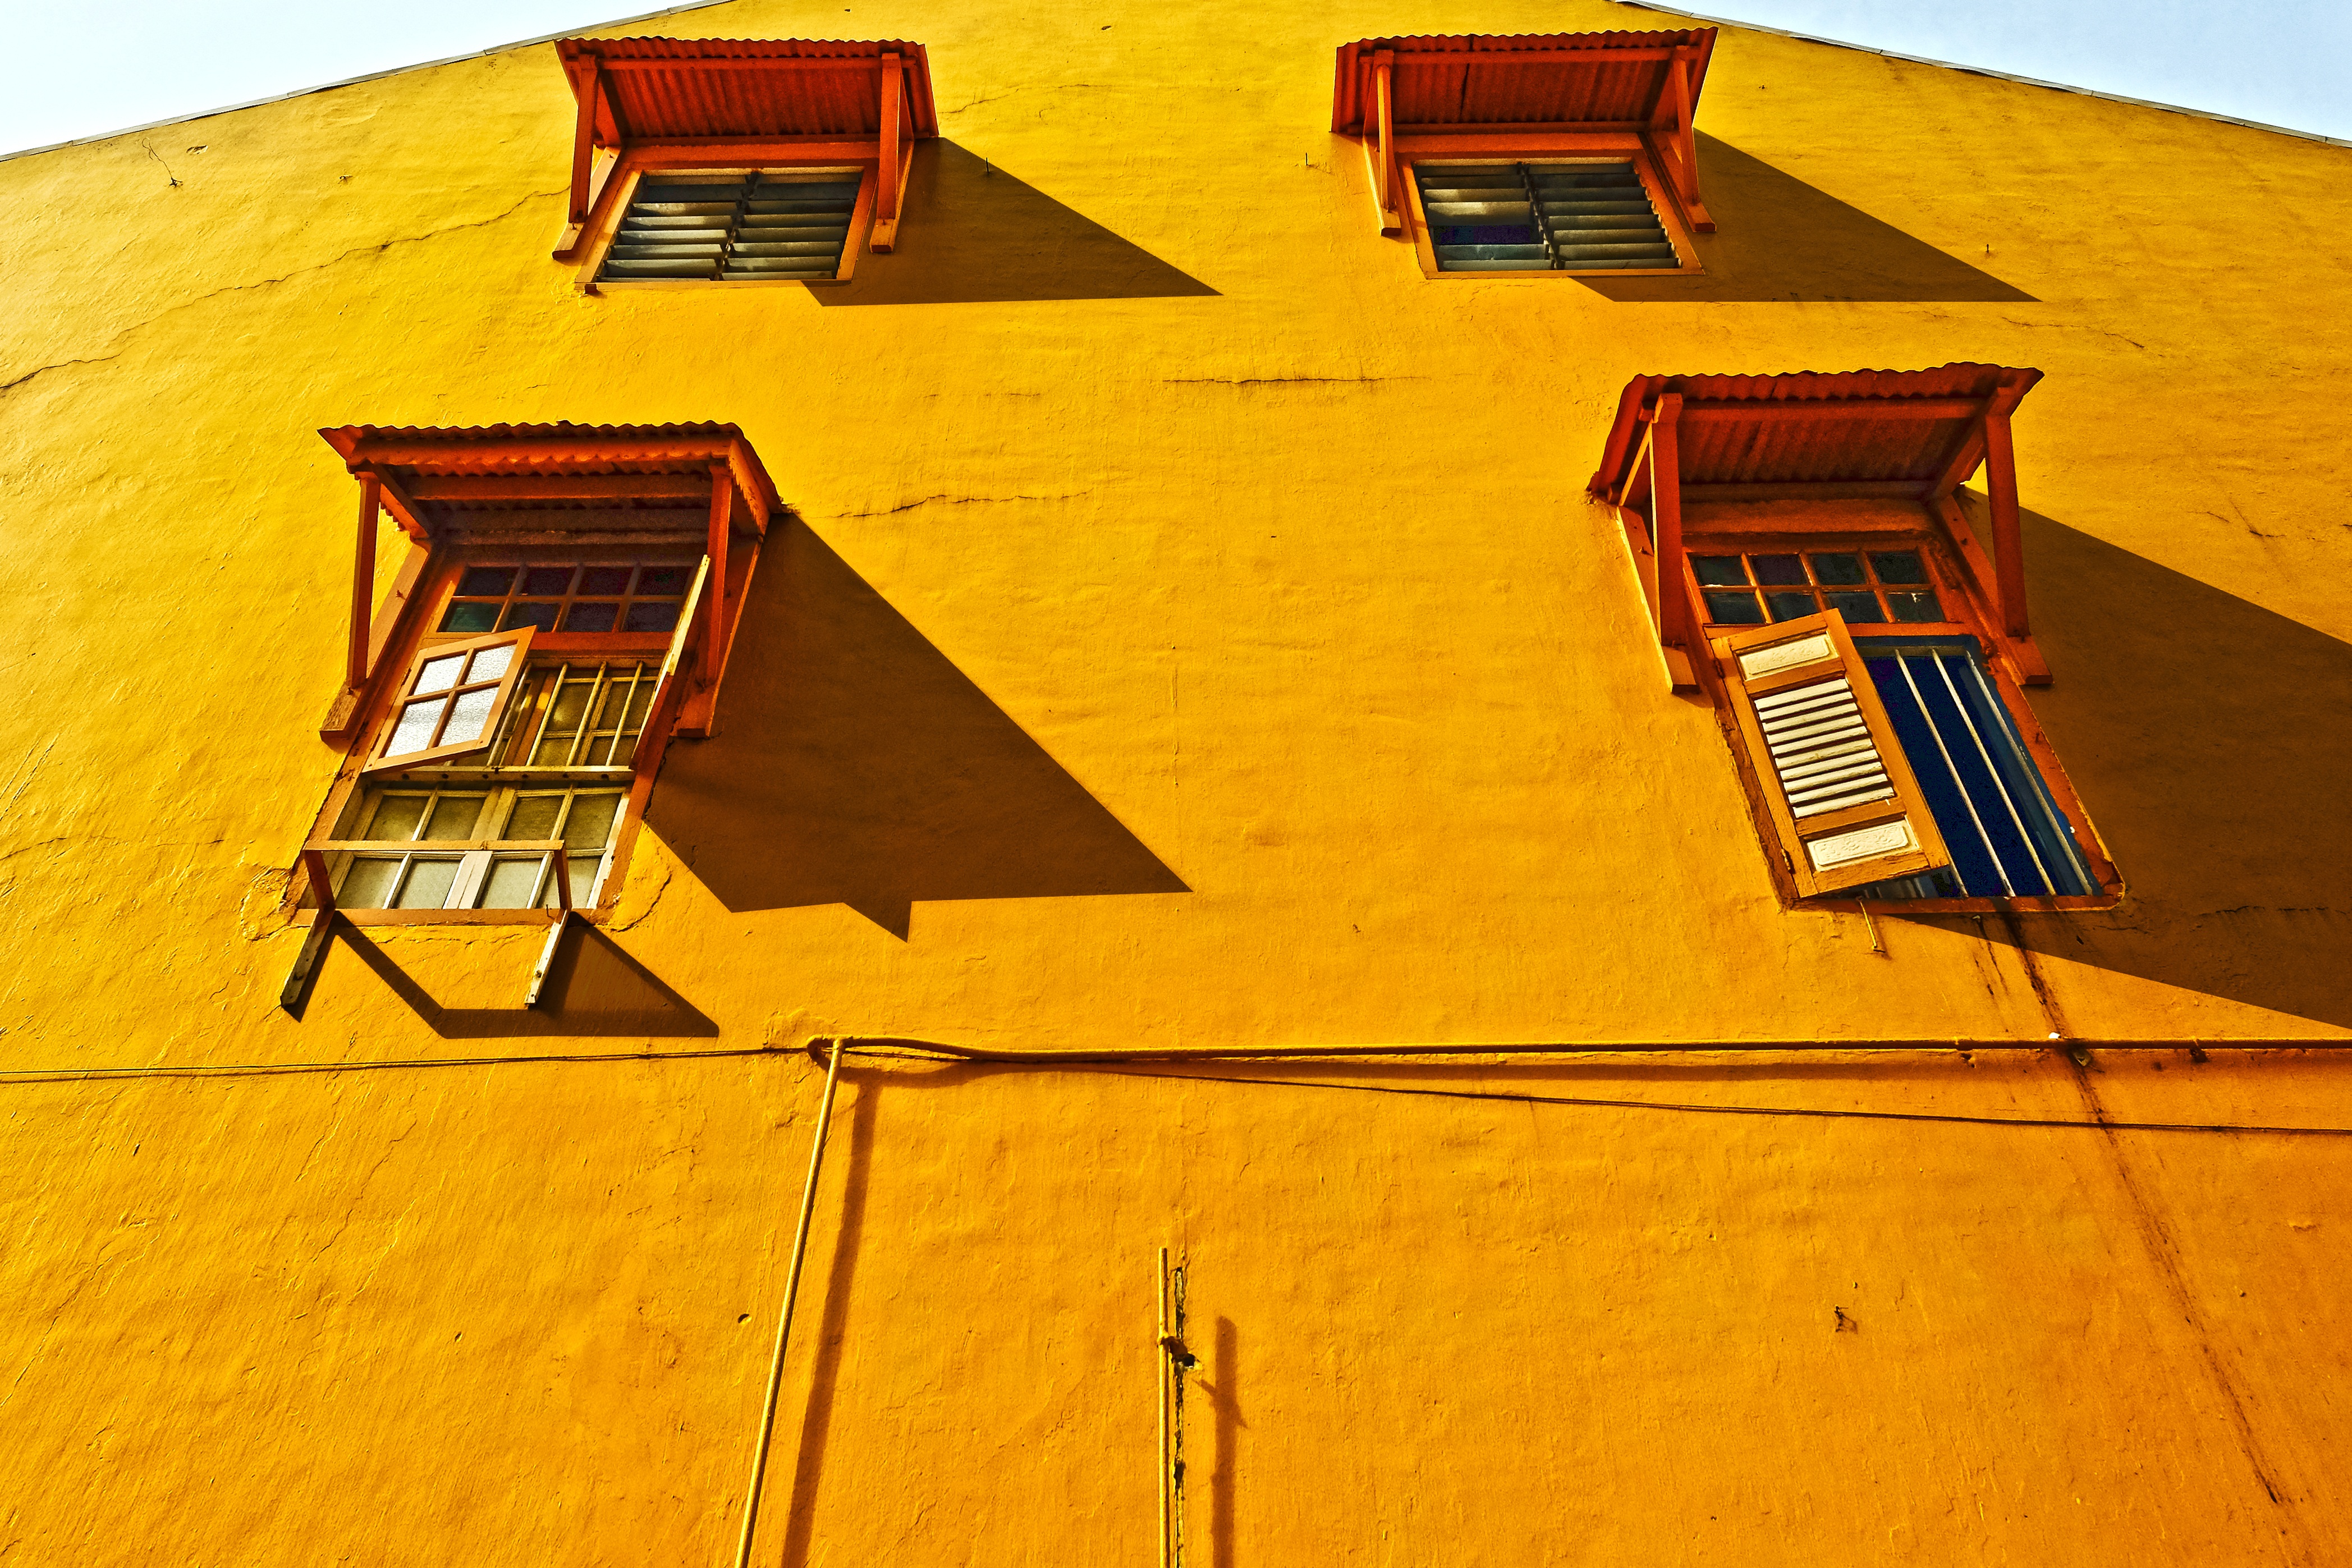
architecture, structure, wood, house, perspective, building, urban, orange, color, facade, exterior, yellow, illustration, windows